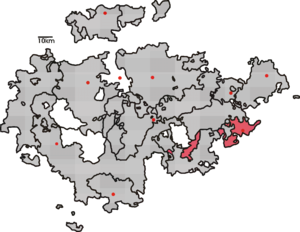
La principauté de Reuss branche aînée, ou principauté de Reuss-Greiz, est l'un des vingt-cinq États de l'Empire allemand, entre 1871 et 1918.